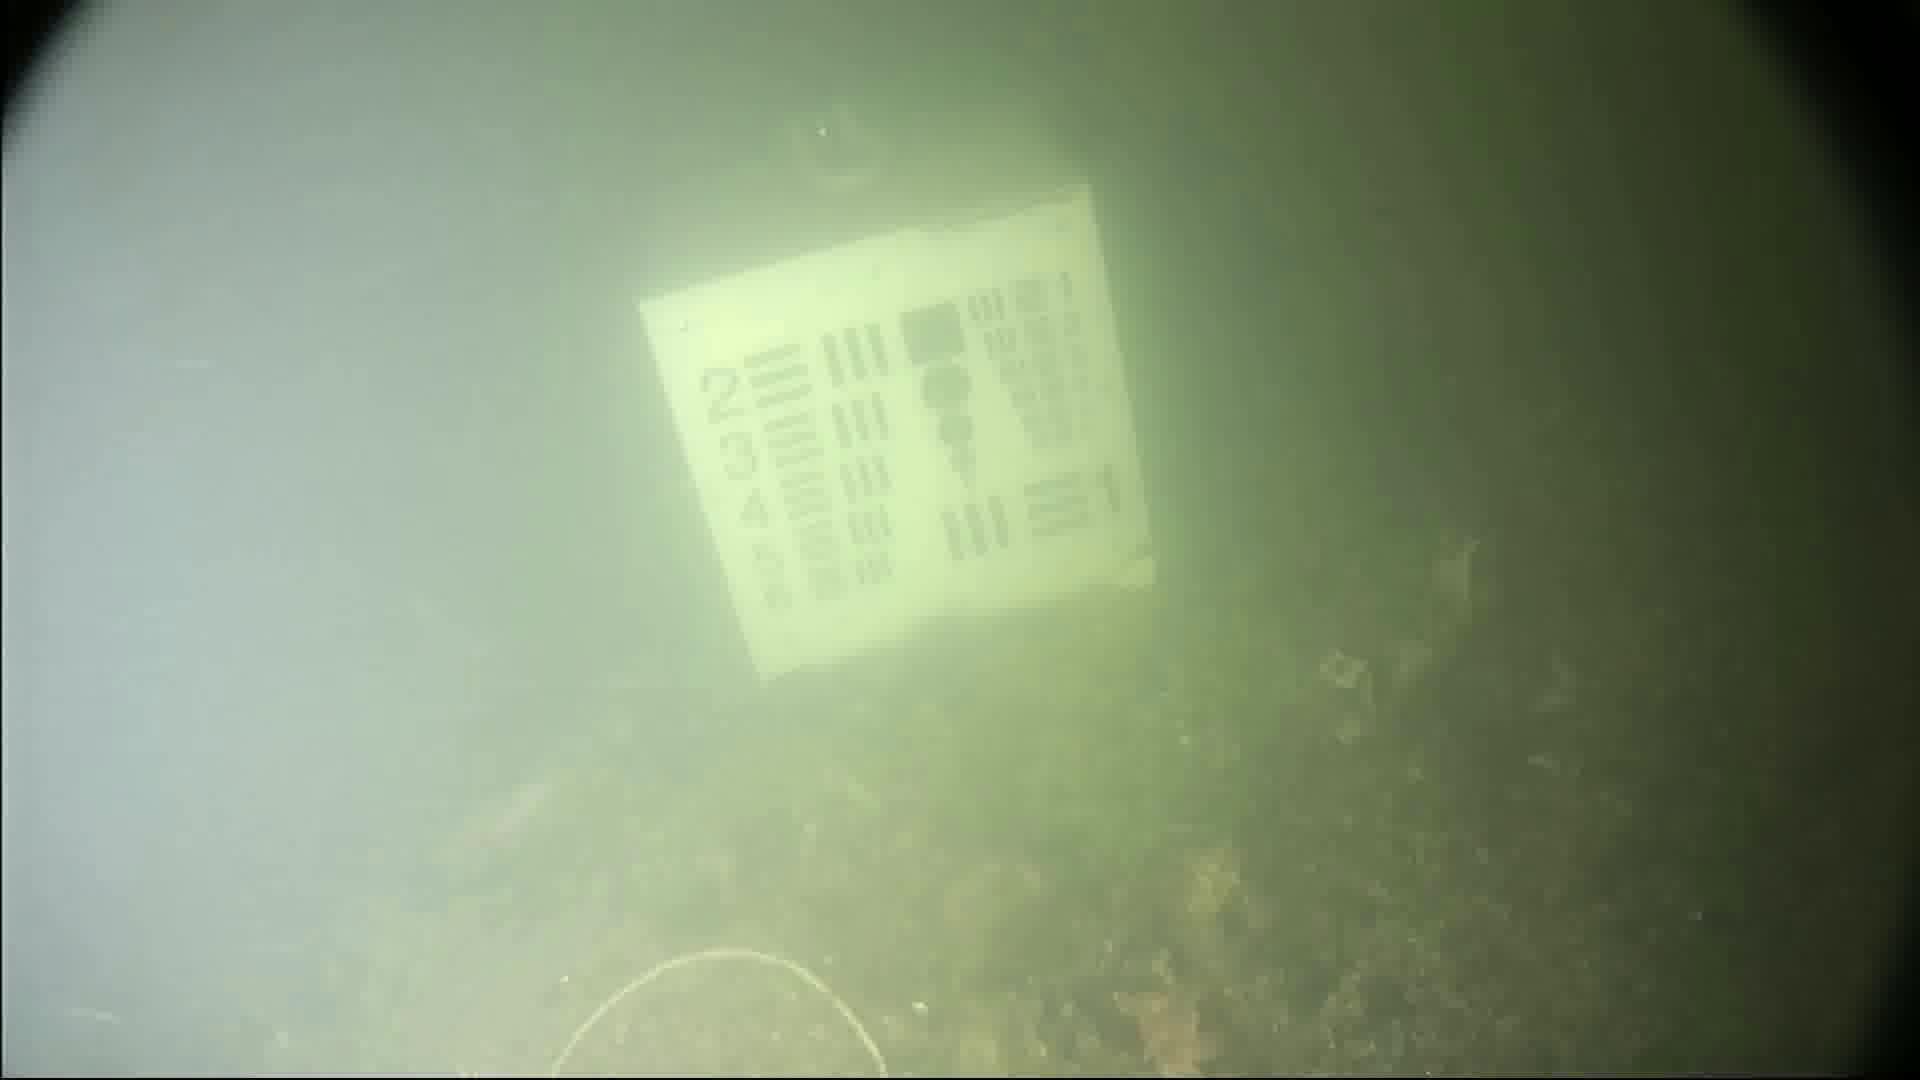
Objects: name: starfish